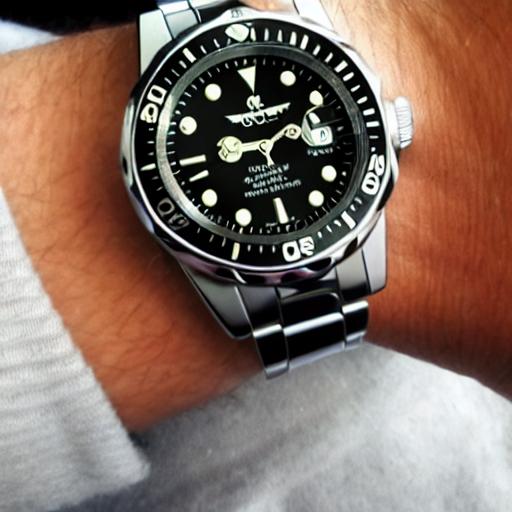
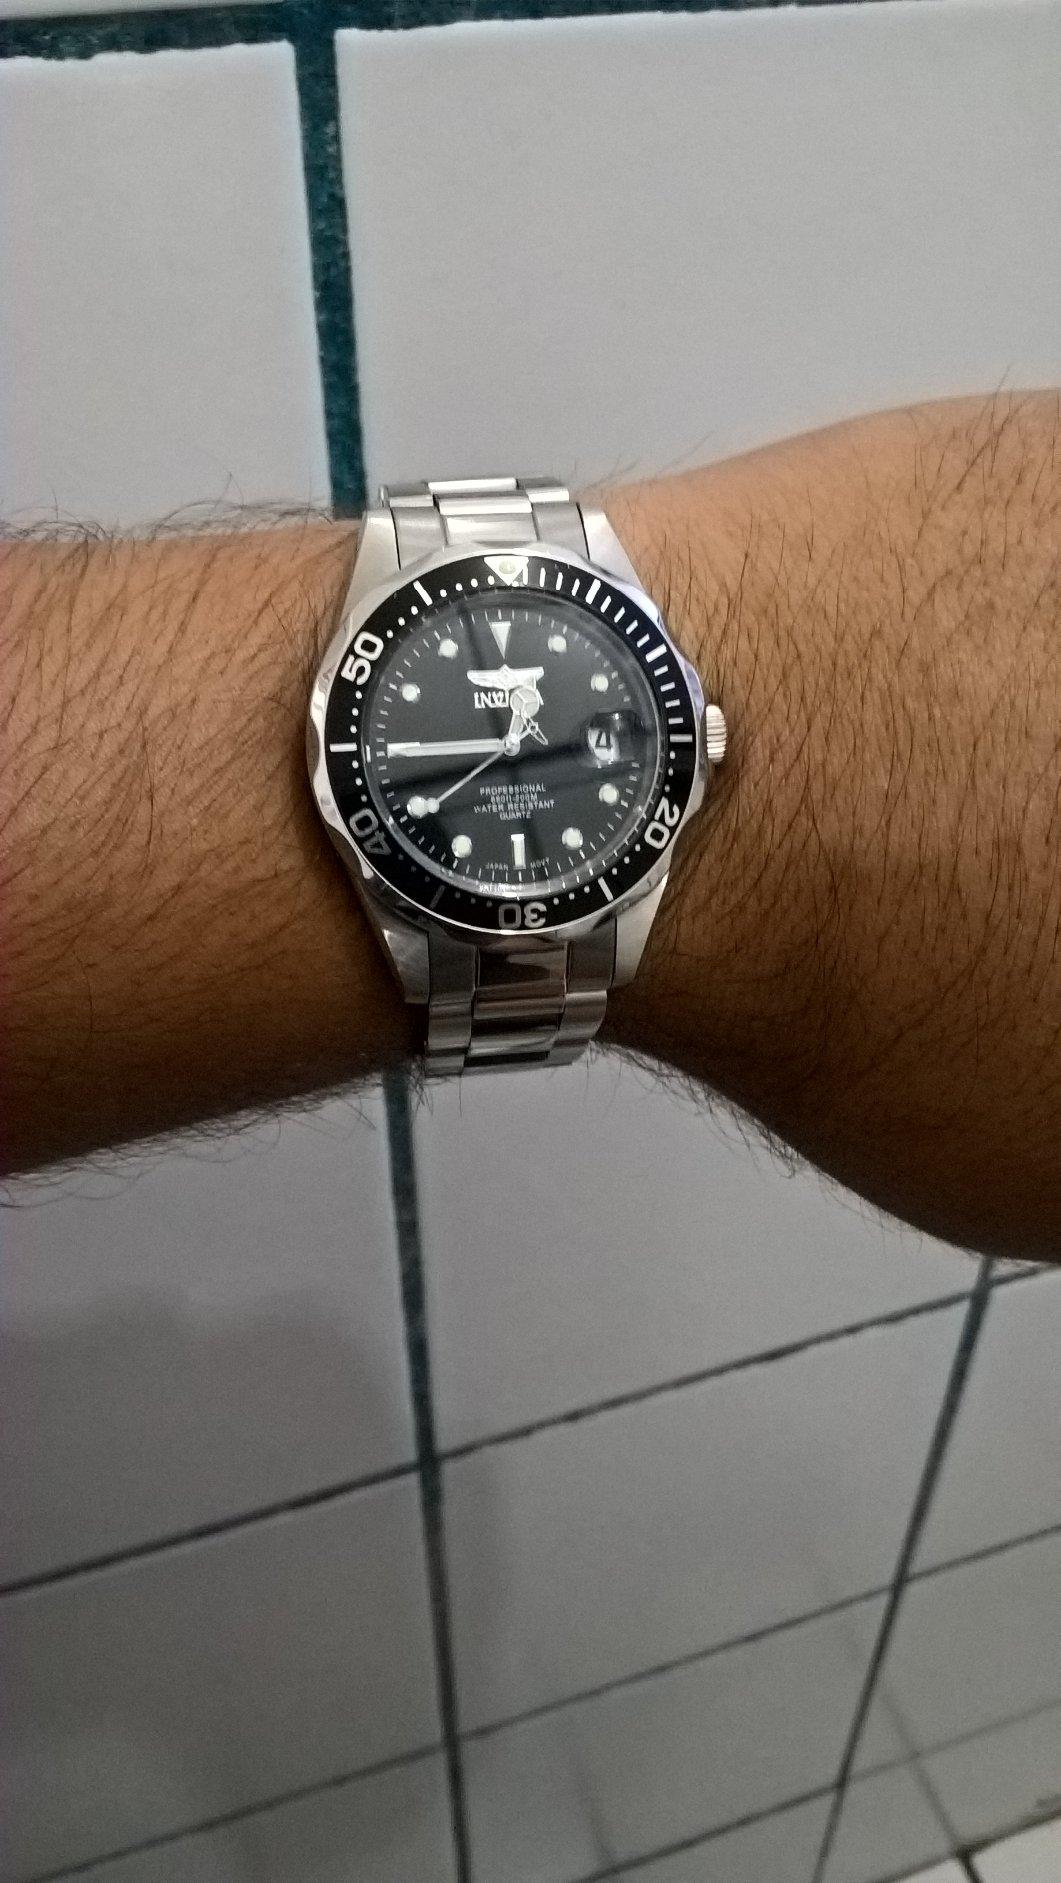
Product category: accessories_watch
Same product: no